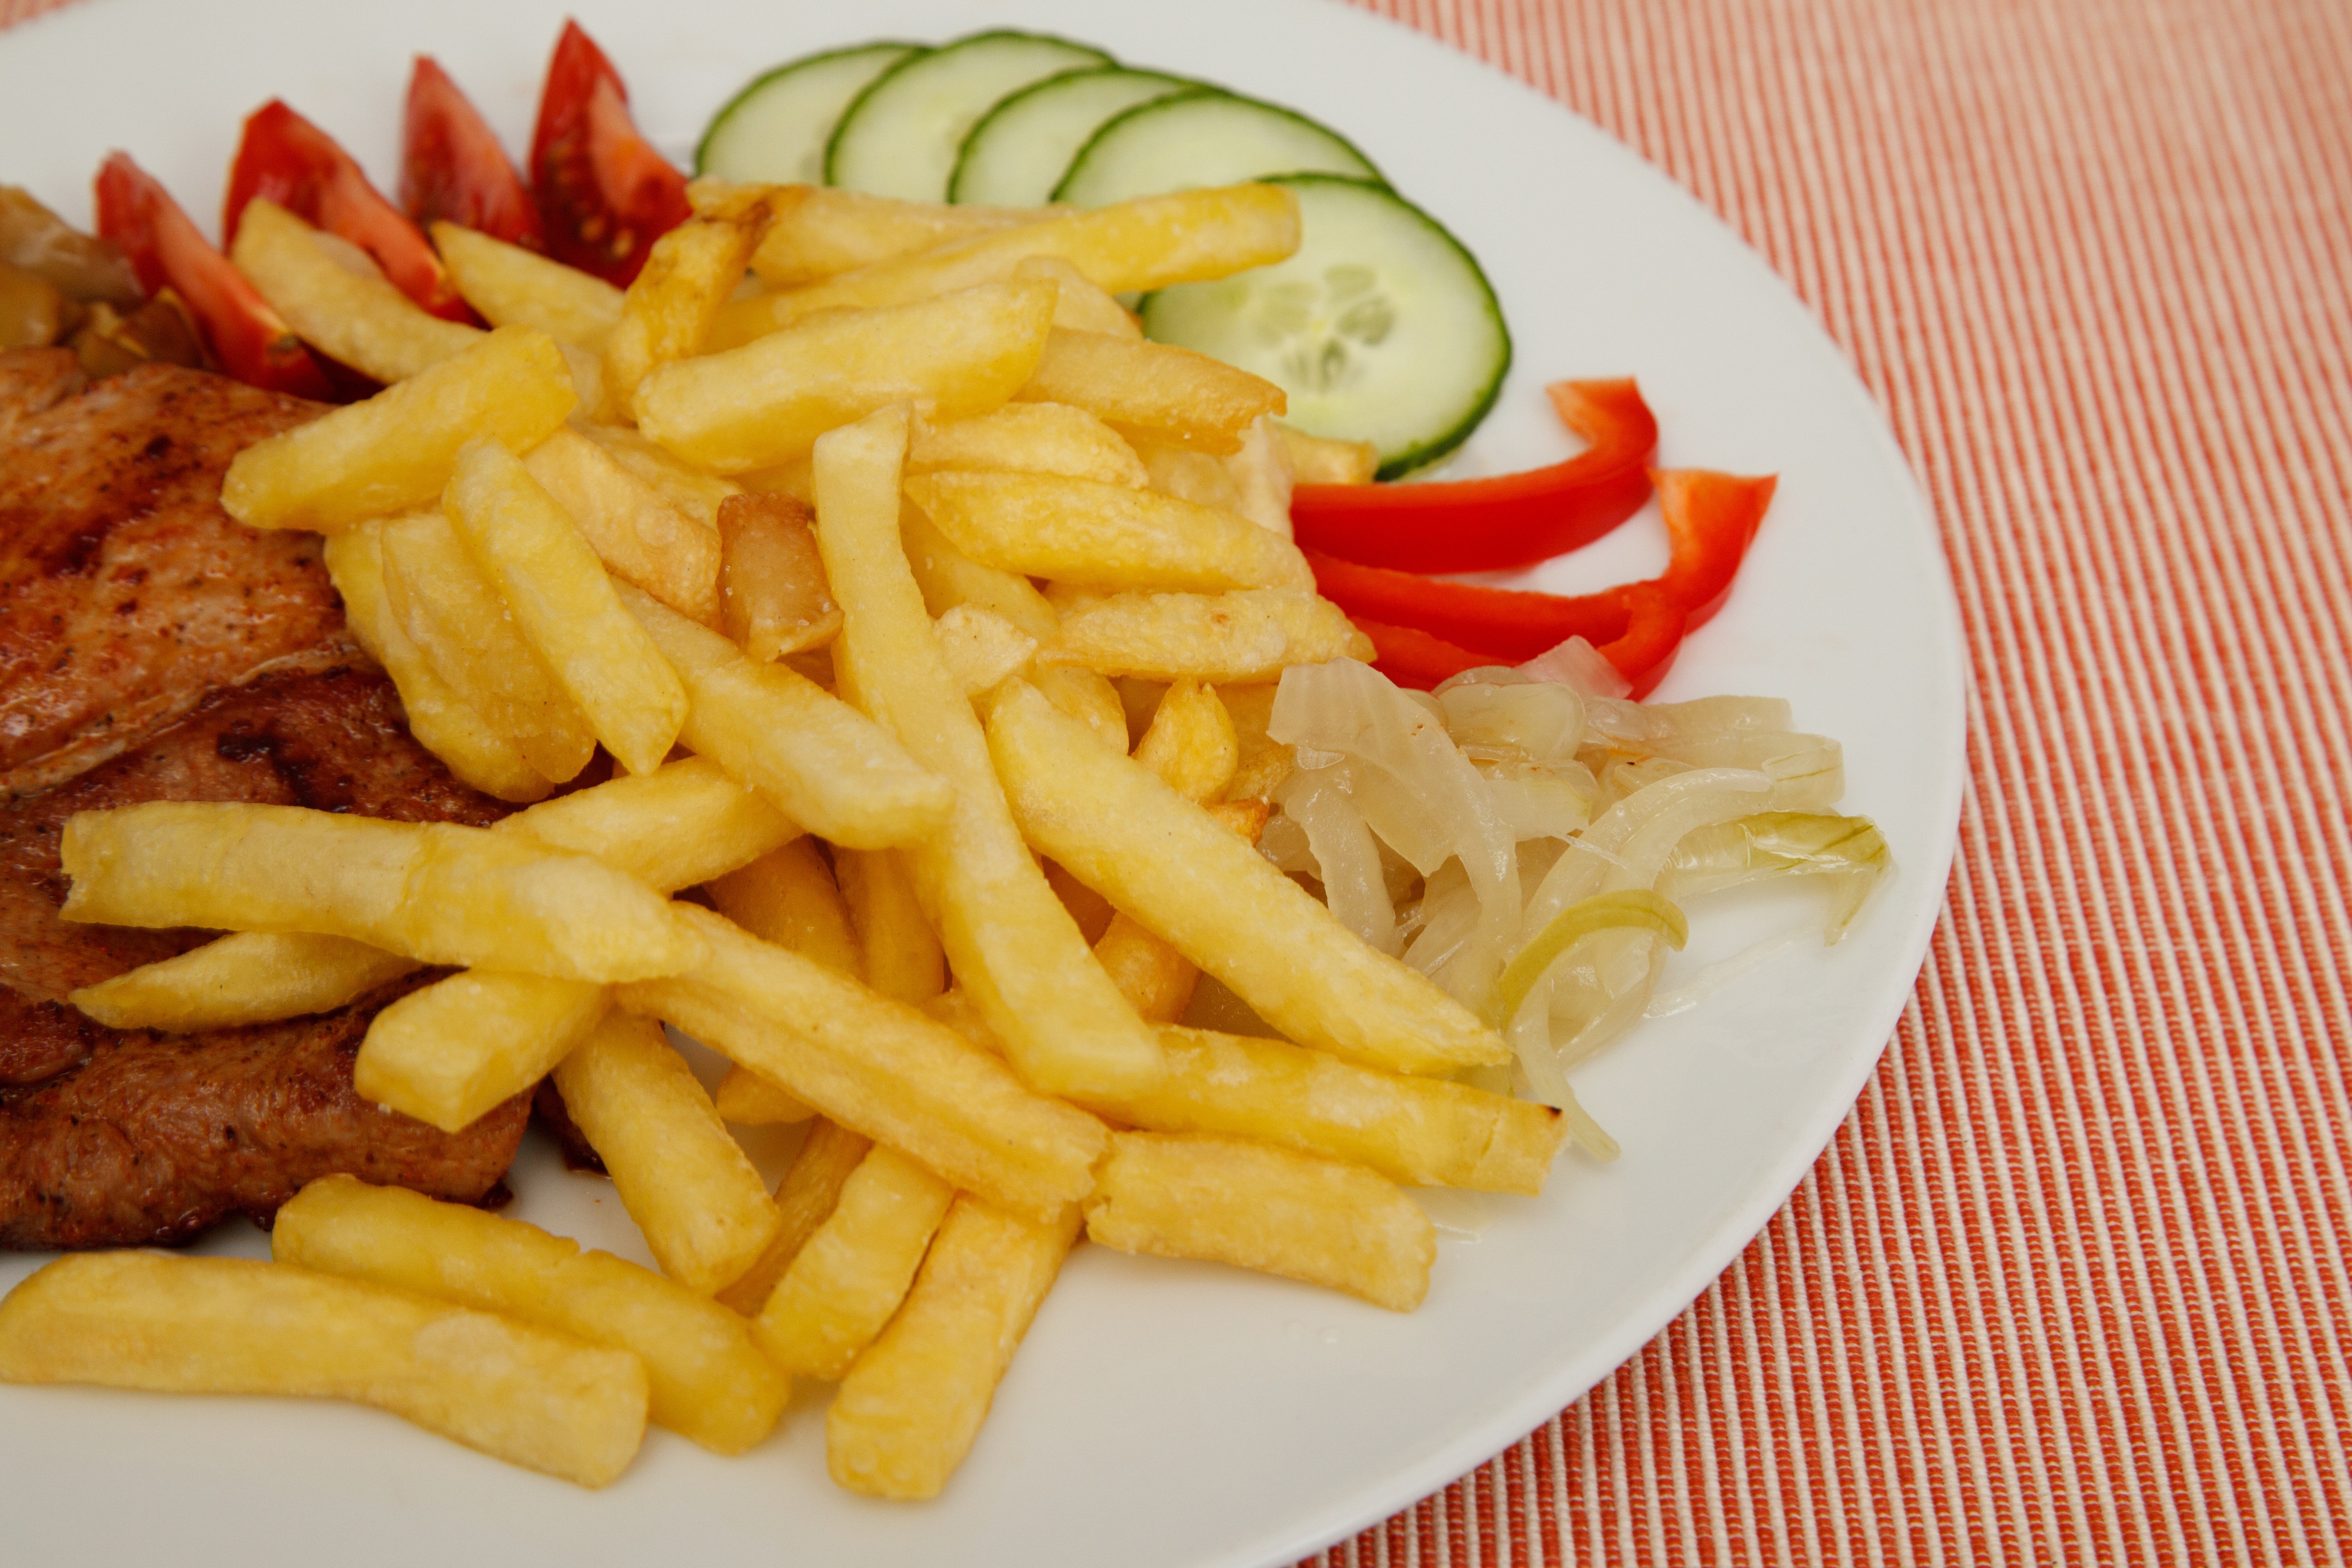
restaurant, roast, dish, meal, food, produce, vegetable, plate, fish, eat, fast food, meat, lunch, pork, cuisine, beef, steak, french, dinner, fry, fries, diet, chips, roasted, french fries, junk food, fish and chips, side dish, fried food, steak frites